United States federal government continuity of operations

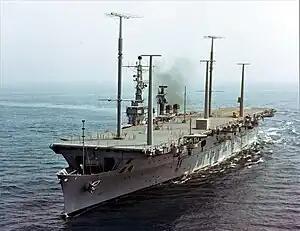
The USS Wright (CC-2)

Two National Emergency Command Posts Afloat were: